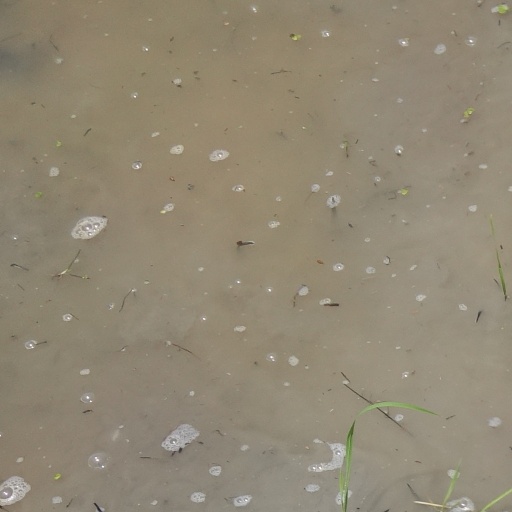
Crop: rice